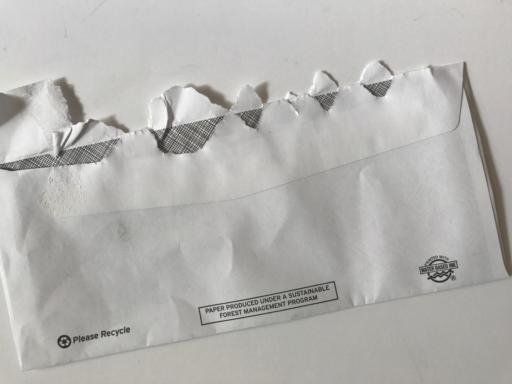
Waste category: paper